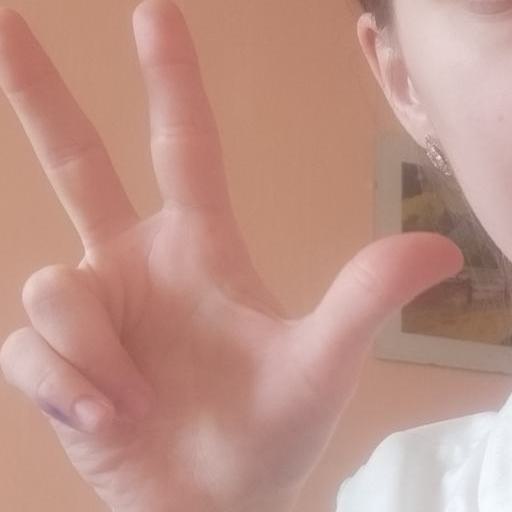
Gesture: three2